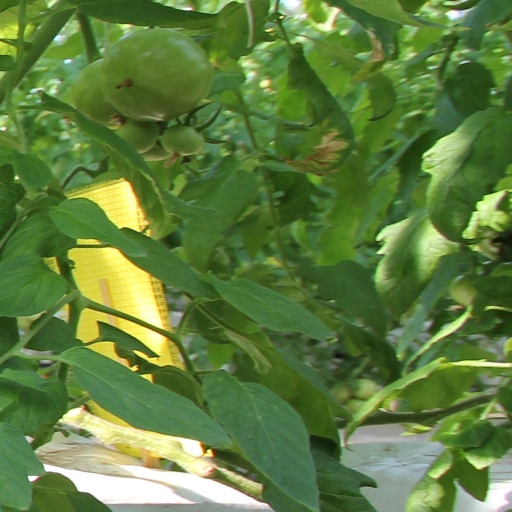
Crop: tomato